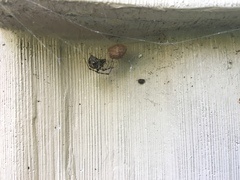
Species: Parasteatoda_tepidariorum